Sol Plaatje

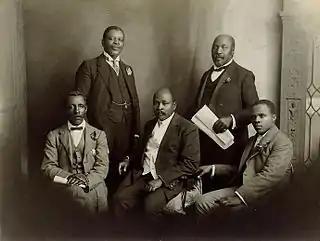
The South African Native National Congress delegation to England, June 1914. Left to right: Thomas Mapike, Rev. Walter Rubusana, Rev. John Dube, Saul Msane, Sol Plaatje

As an activist and politician, he spent much of his life in the struggle for the enfranchisement and liberation of African people. He was a founder member and first General Secretary of the South African Native National Congress (SANNC), which became the African National Congress (ANC) ten years later in 1922. As a member of an SANNC deputation, he traveled to England to protest against the Natives Land Act, 1913, and later to Canada and the United States where he met Marcus Garvey and W. E. B. Du Bois.